Nitocris (band)

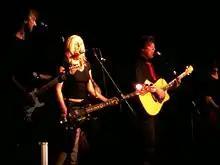
Former Nitocris member, Sara Graye (second from left) performing with Doc Neeson's Angels in October 2007.Tour de Force, Bagdad.

Nitocris were formed in Sydney in 1992 by Sara Louise Anderson (aka Sara Graye) on bass guitar, Jessamine Jean Finlayson on lead guitar, Andrea Marie Stanway on drums and Kira Taylor on rhythm guitar. The four were classmates at Hunters Hill High School and had an average age of 14. At the time none could play their instruments. A year later, a newspaper advertisement in "Drum Media" recruited Morgana Ancone as a vocalist, who was the only member over the age of 18. The band's name was found by Stanway from the semi-legendary female Pharaoh of the same name, which was popularised in fiction by H. P. Lovecraft, as "queen of the underworld". As four members were under legal age, when Nitocris performed live across Sydney pubs they were sometimes accompanied by their mothers. Ancone's costume included a "designed red tartan bodice and black tutu". The group appeared on-stage alongside Armoured Angel, Frenzal Rhomb and Blitz Babies. Nitocris were influenced by punk rock and heavy metal artists including Black Sabbath, The Clash, Guns N' Roses, Joan Jett and the Blackhearts,Dead Kennedys, Slayer, Janis Joplin and Patti Smith.